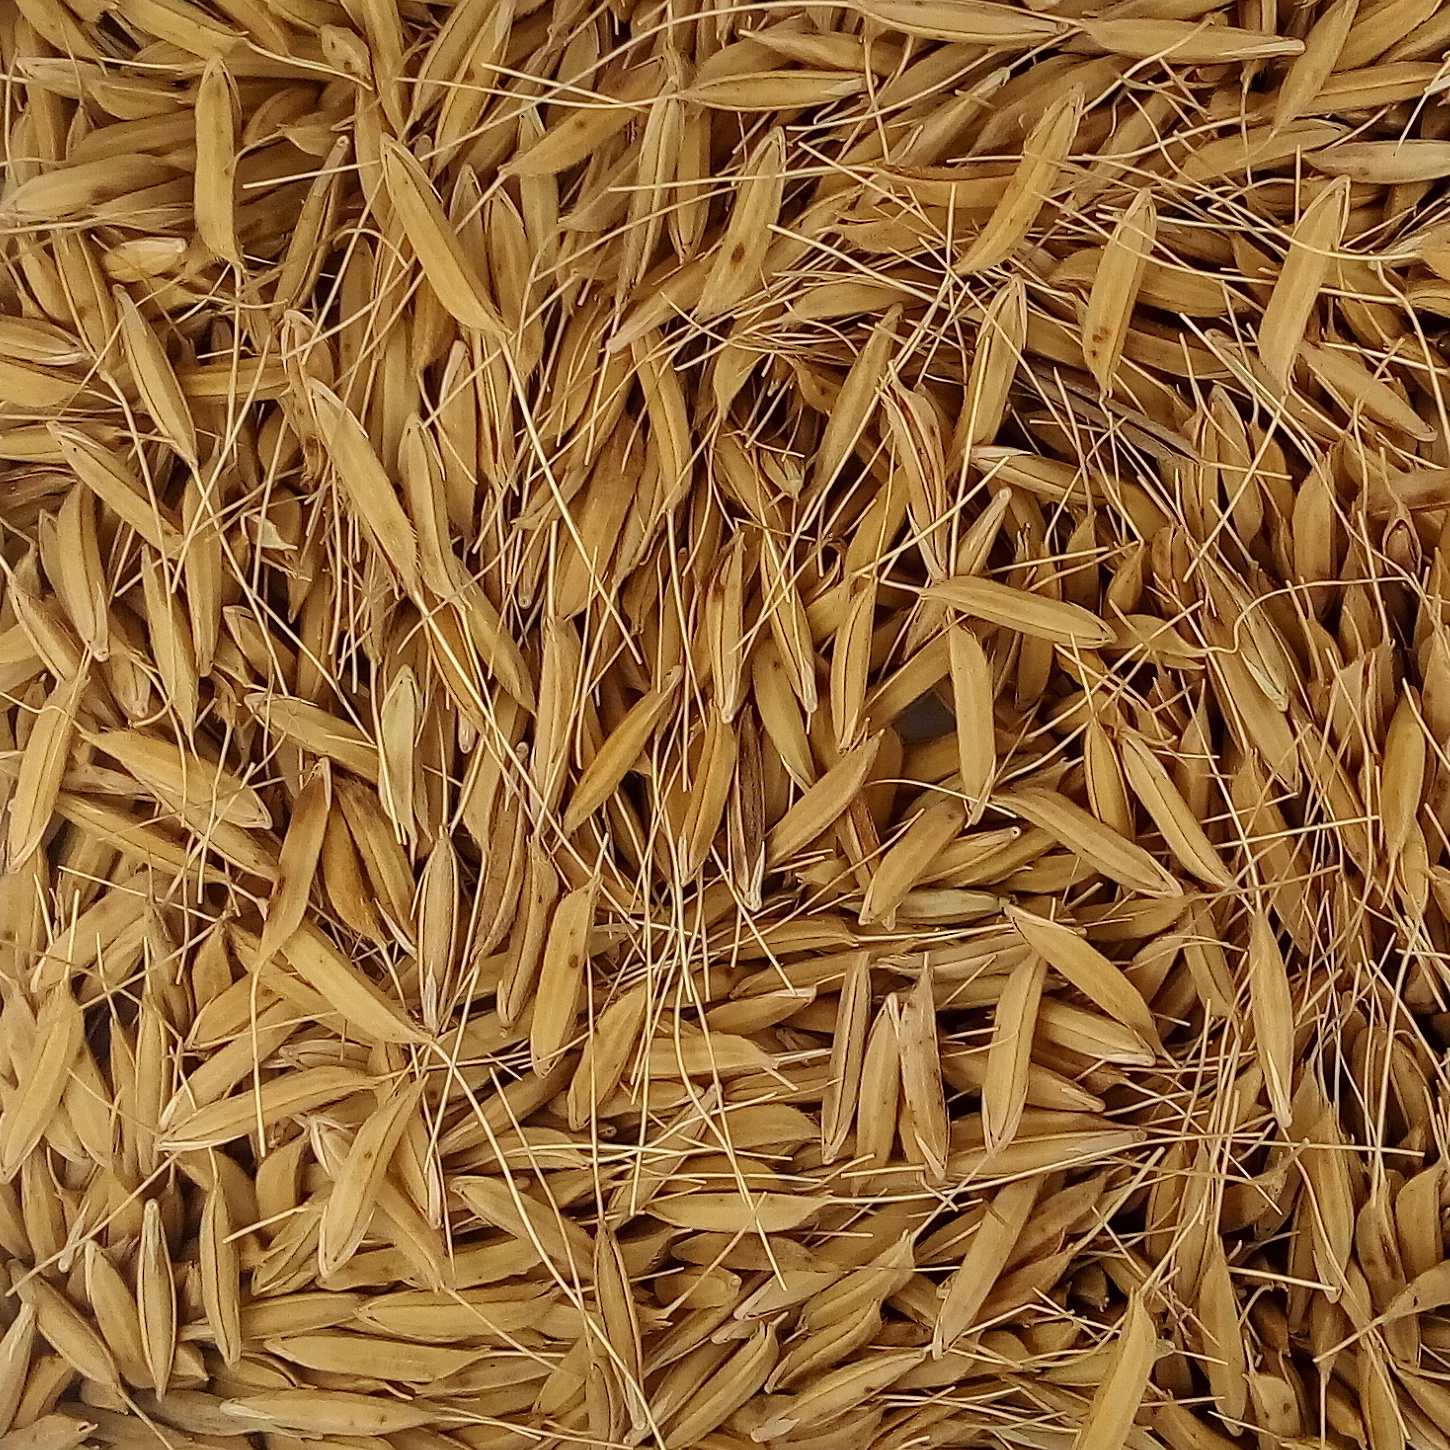
Rice seed variety: PB_6